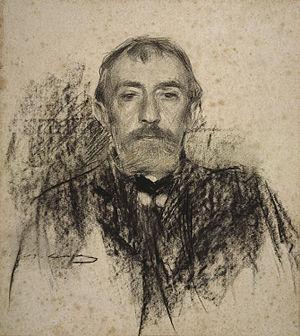
Henry Lerolle, né à Paris le 3 octobre 1848, mort dans la même ville le 22 avril 1929, est un peintre et collectionneur français.